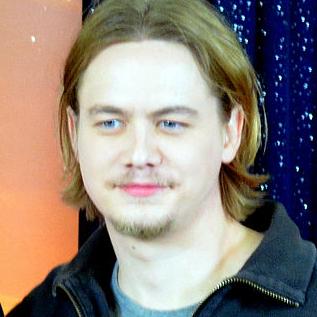
Age: 23